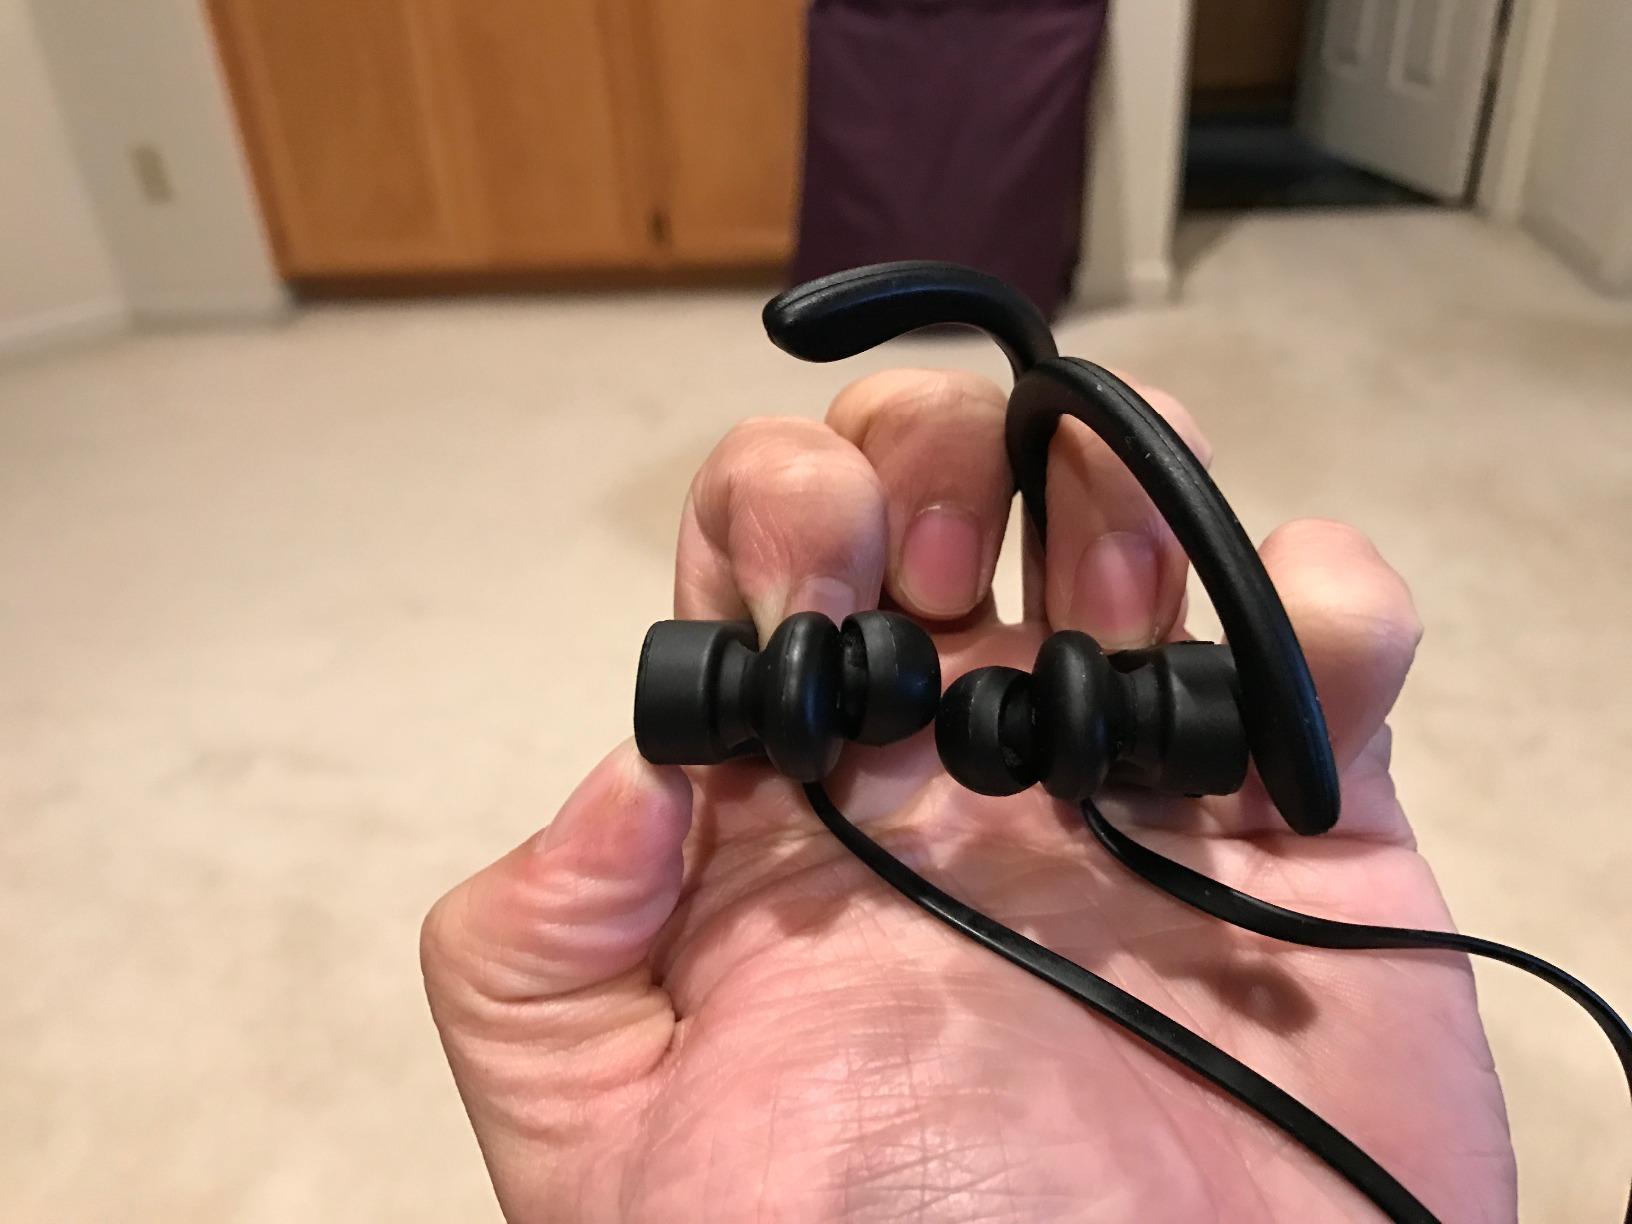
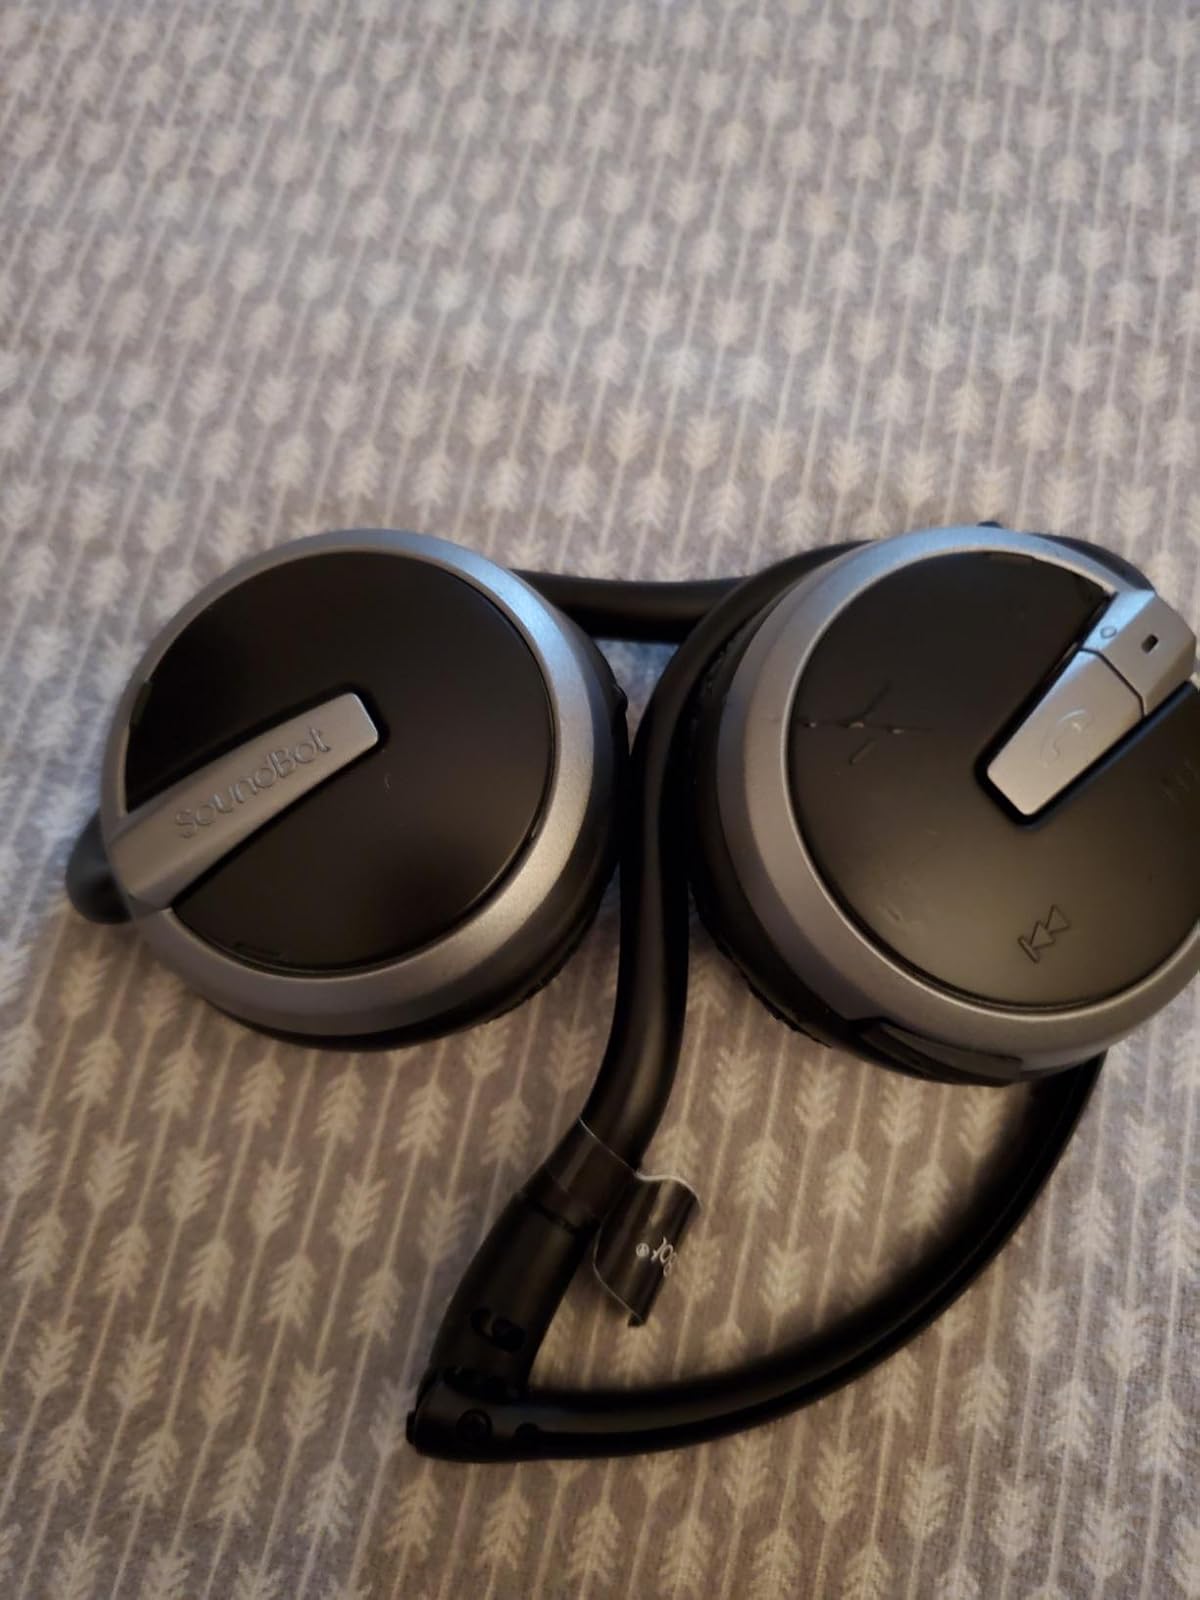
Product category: headphones
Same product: no